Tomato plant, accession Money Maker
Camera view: tilt-top (135 deg); turntable rotation: 180 degrees
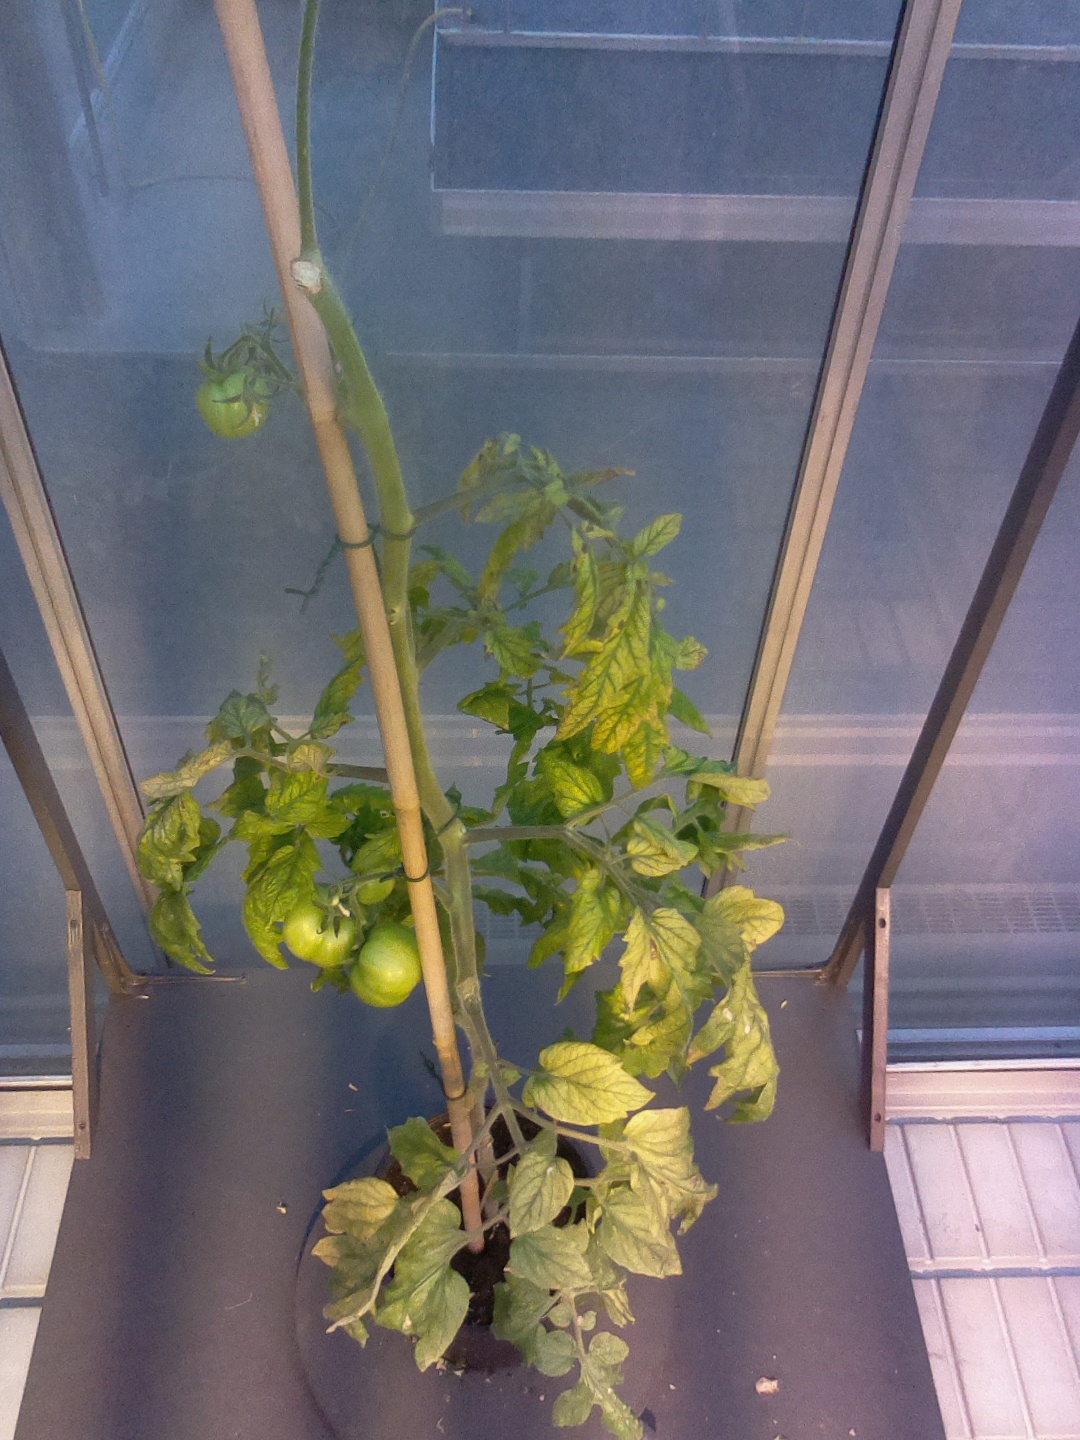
BBCH growth stage 78: 80% -90% of final fruit size